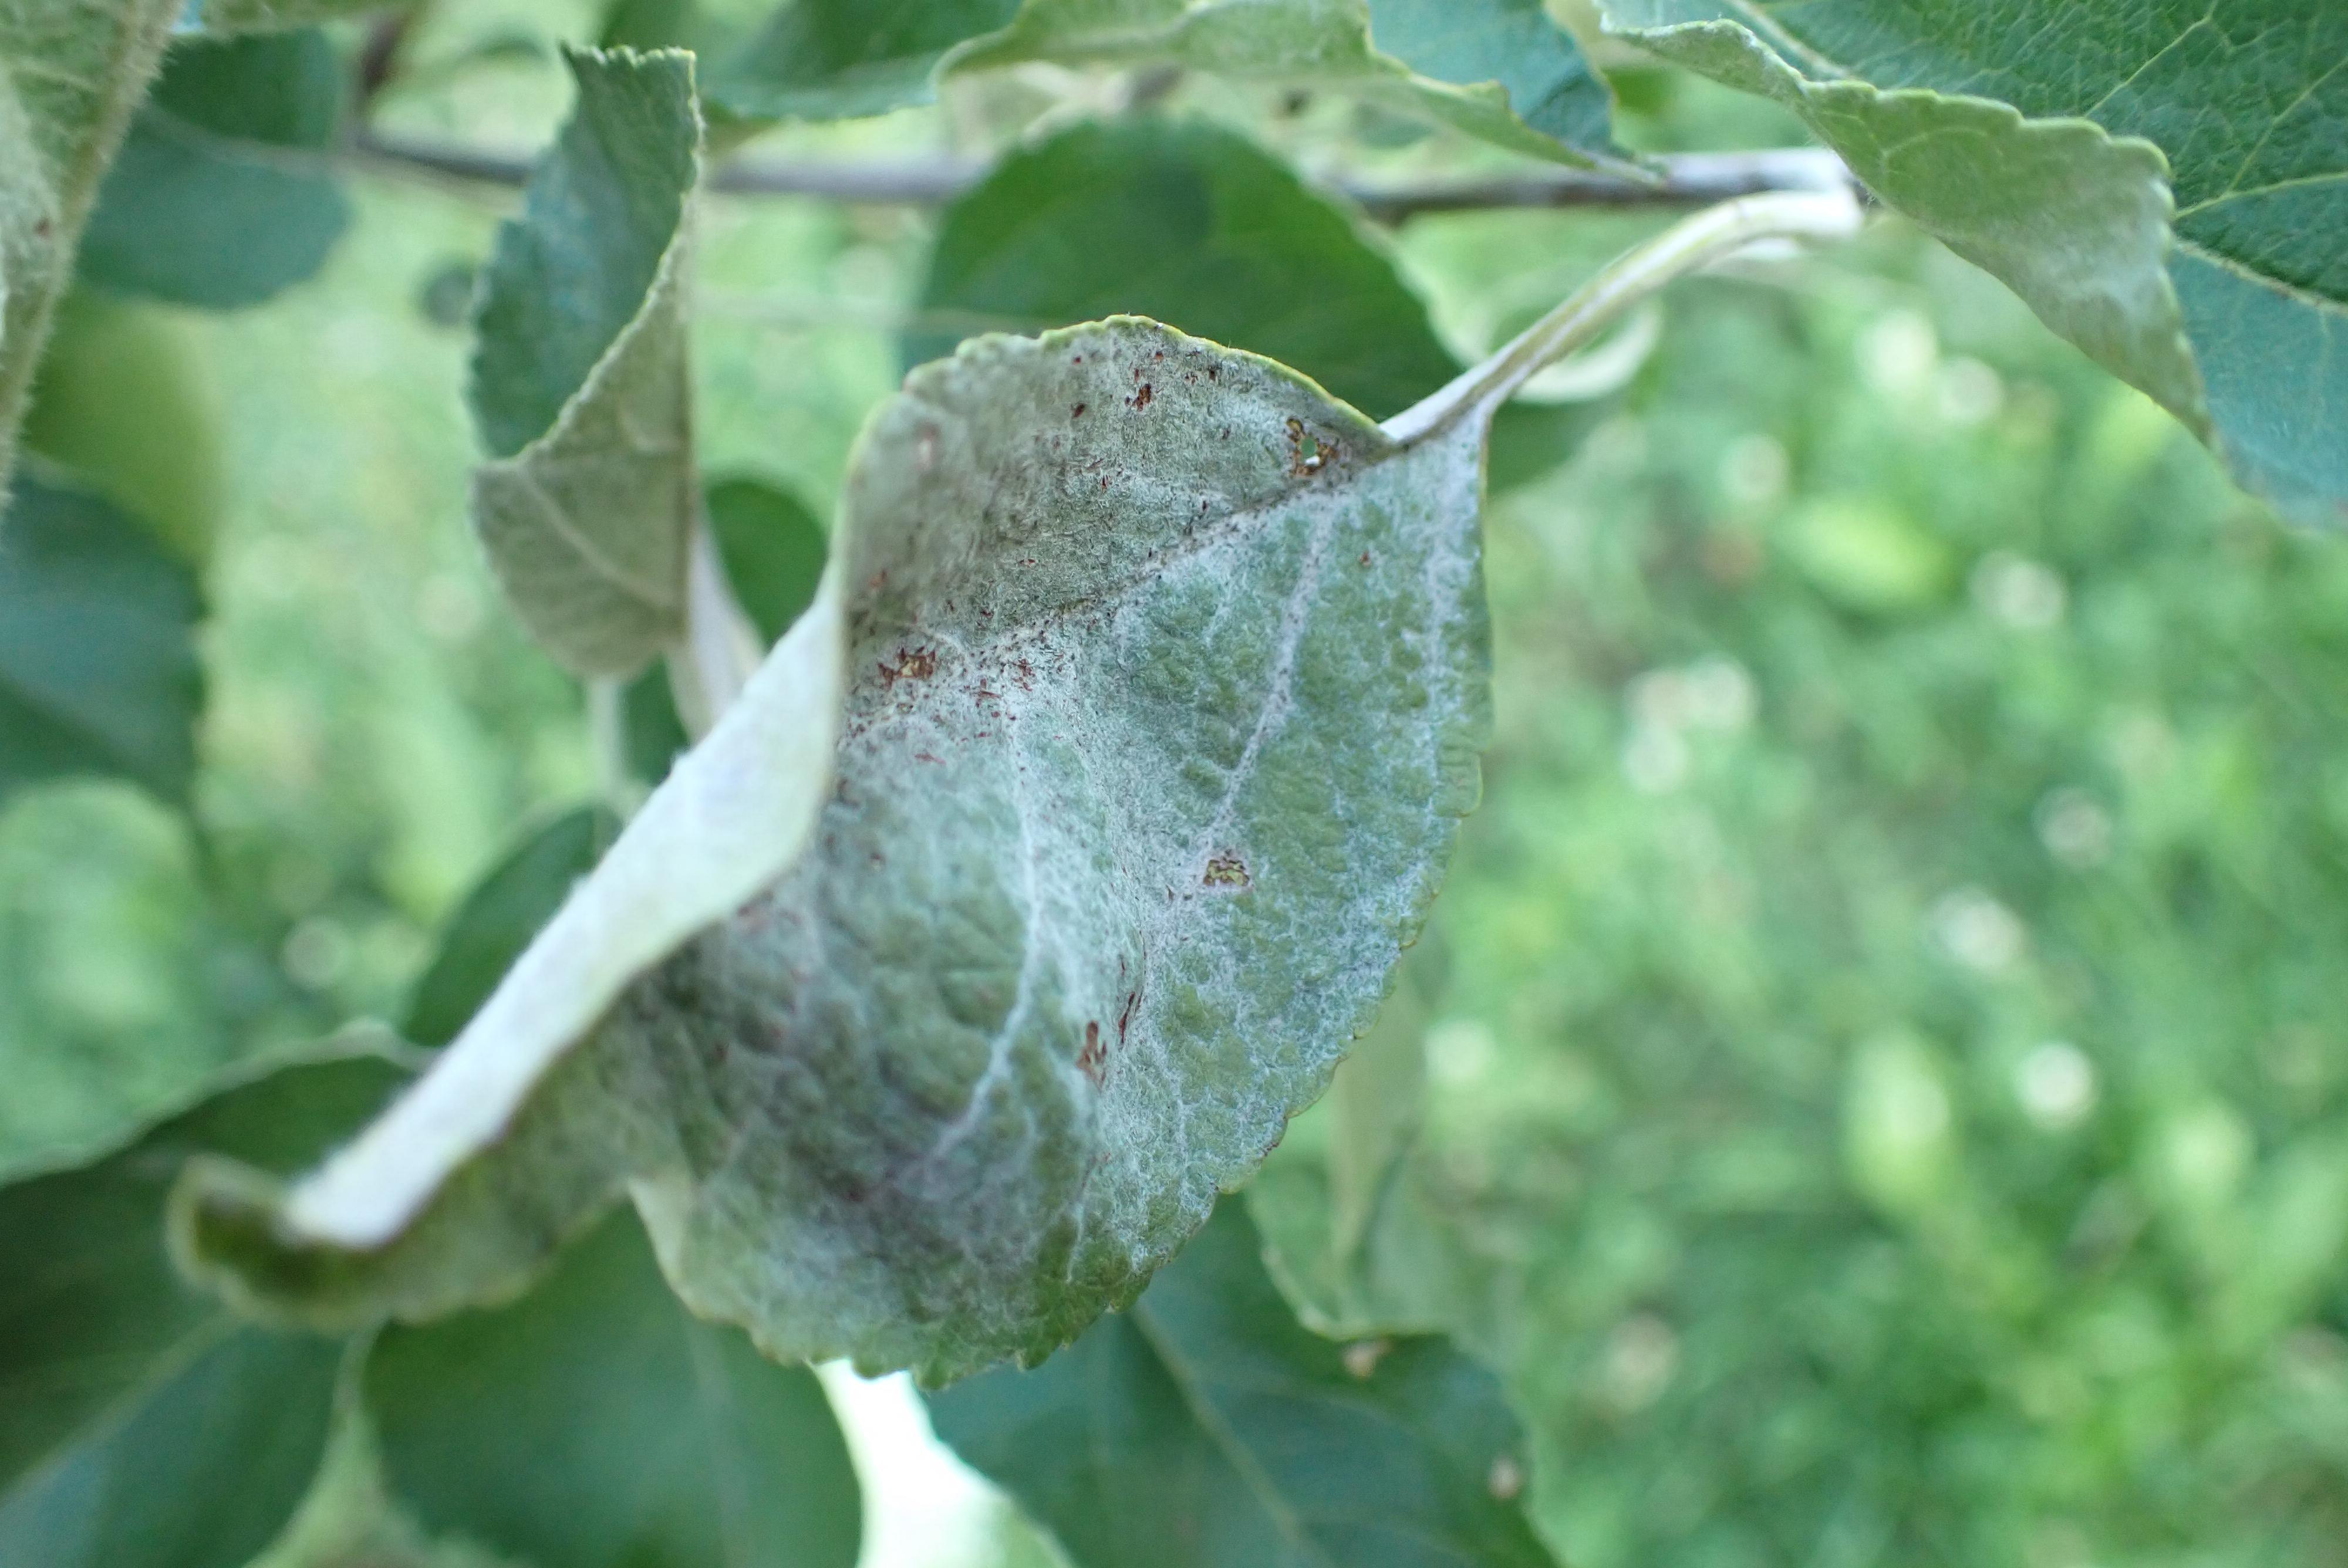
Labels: powdery_mildew